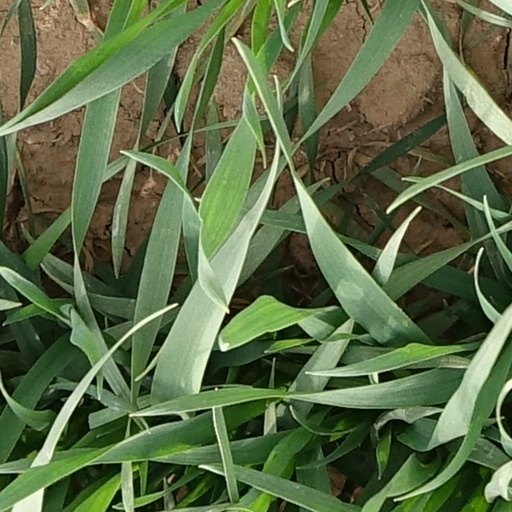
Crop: wheat